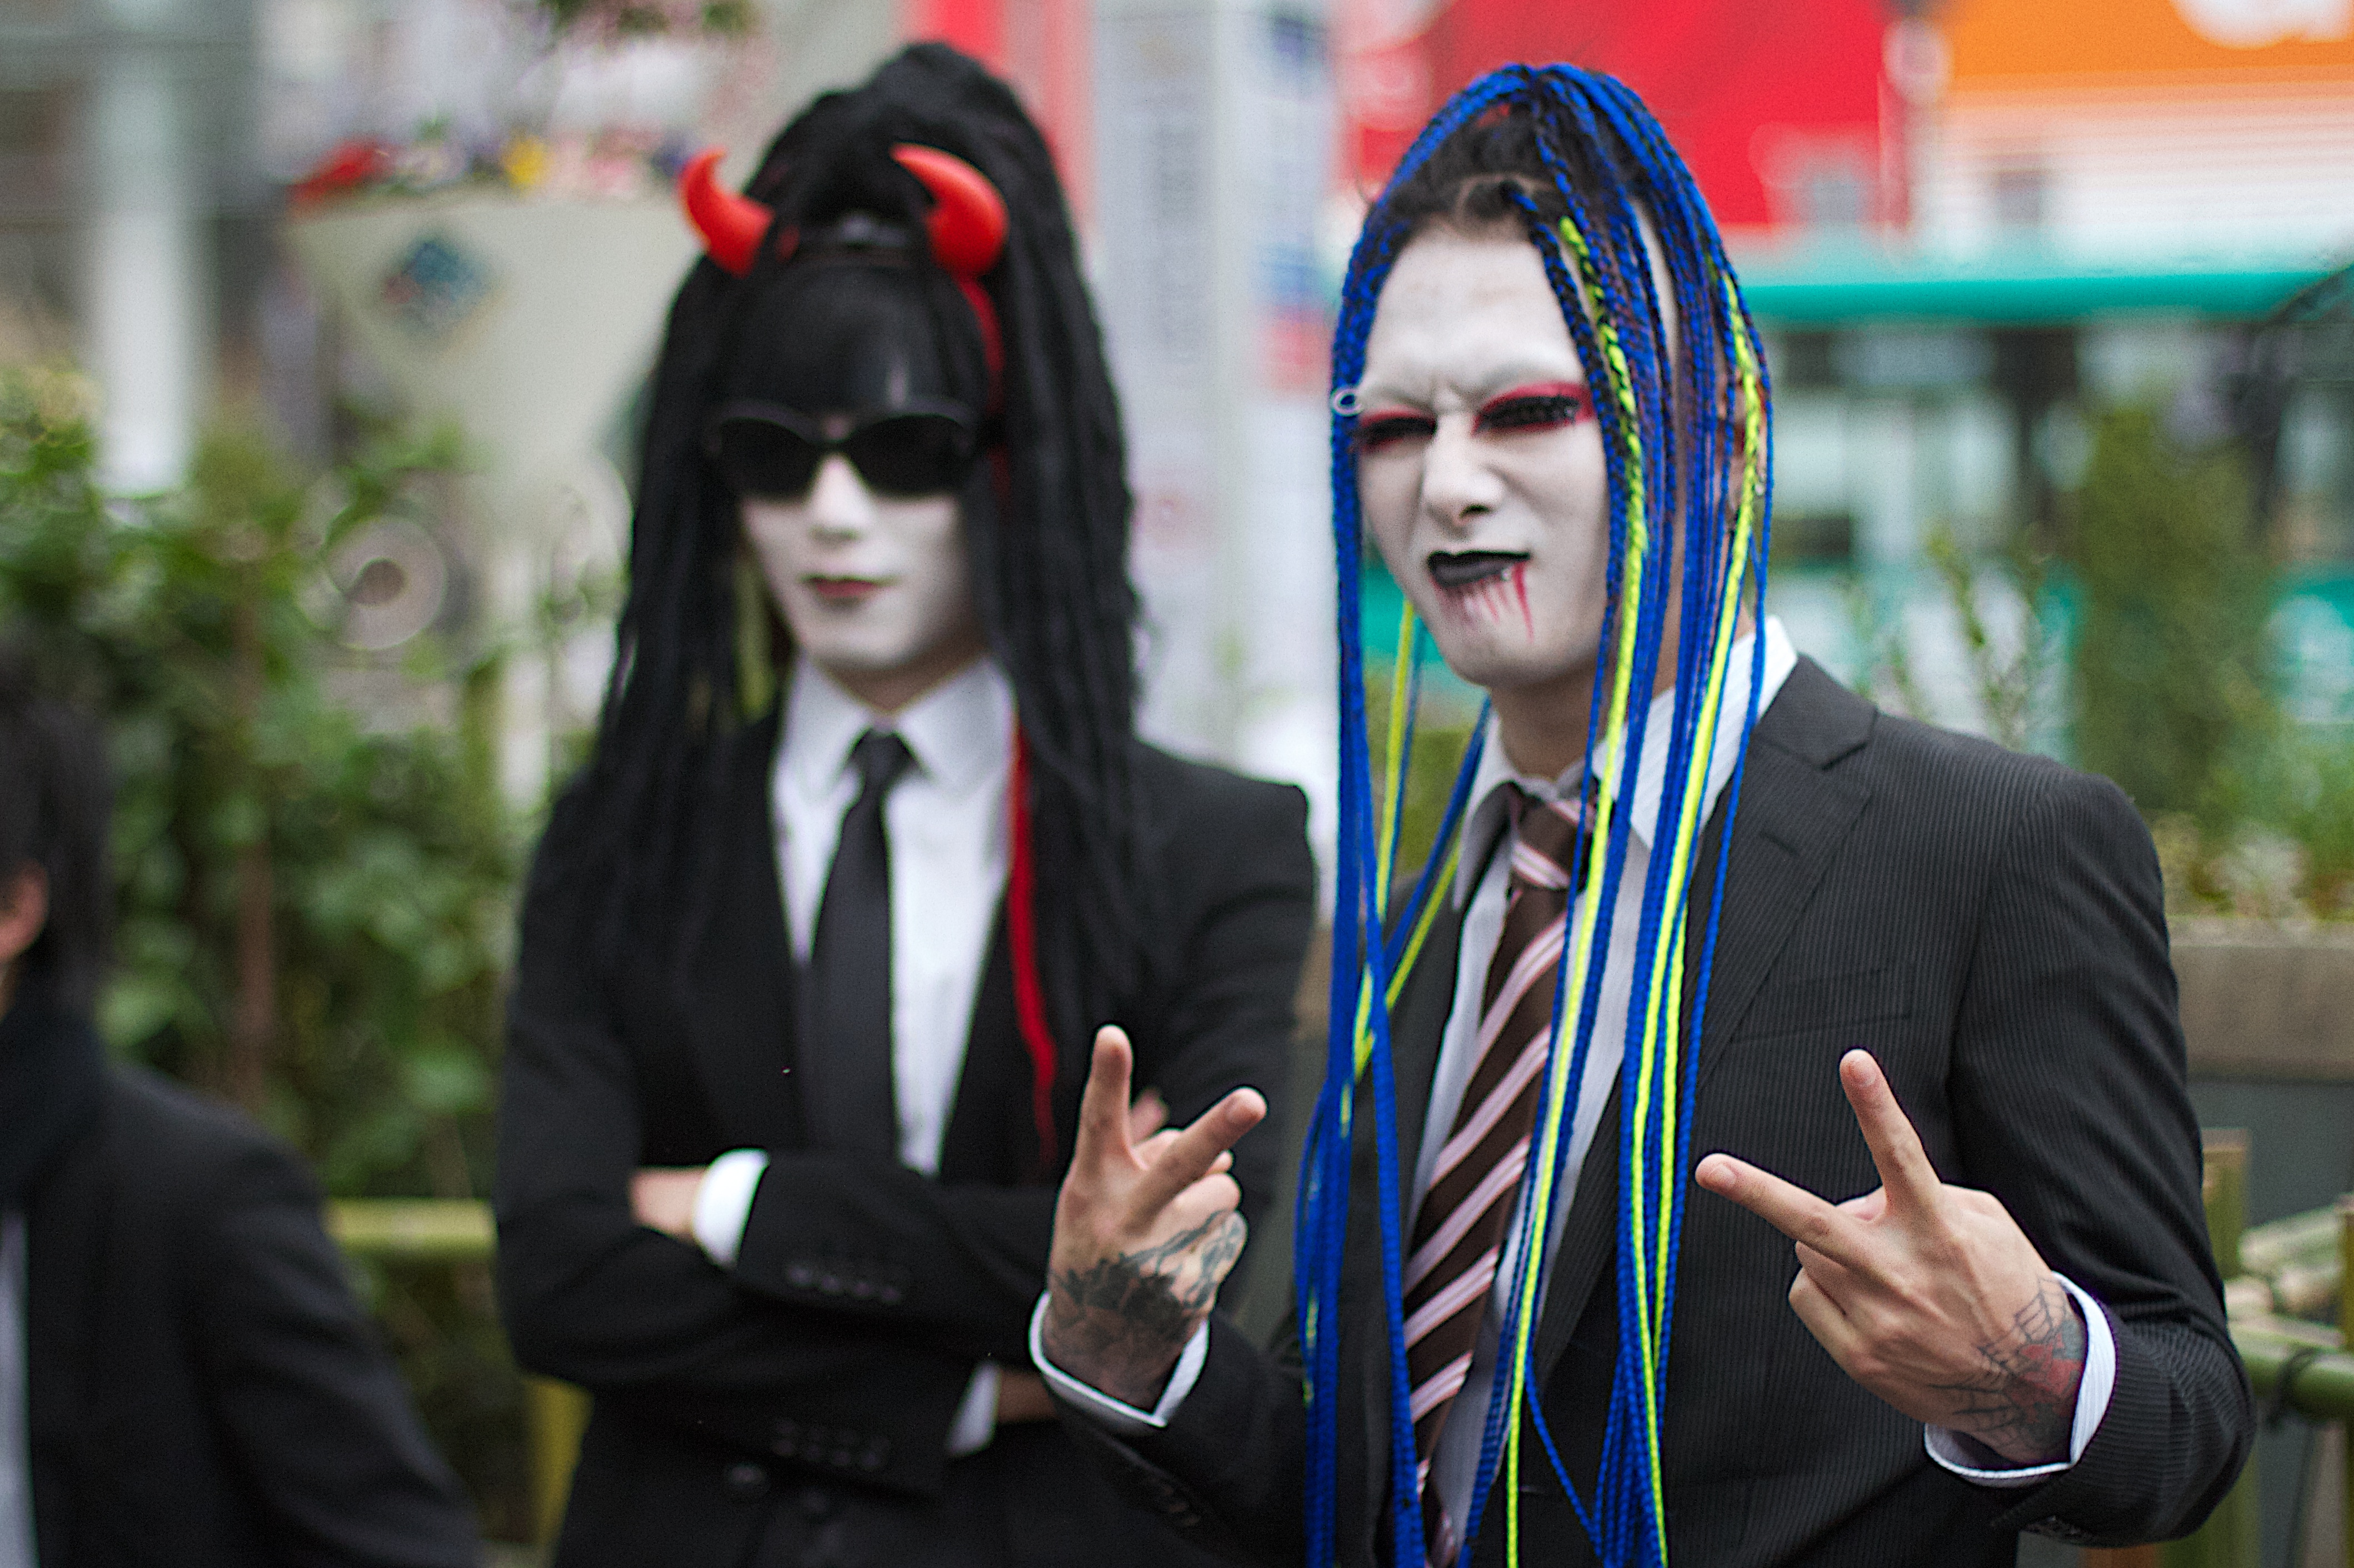
clothing, costume, convention